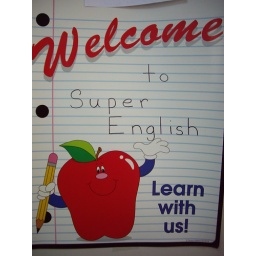
This sign in Bonnie's classroom says it all.